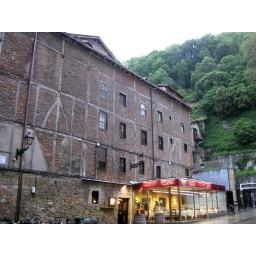
Plaza de la Trinidad. Cool little terrace bar in an old building set into the hillside.